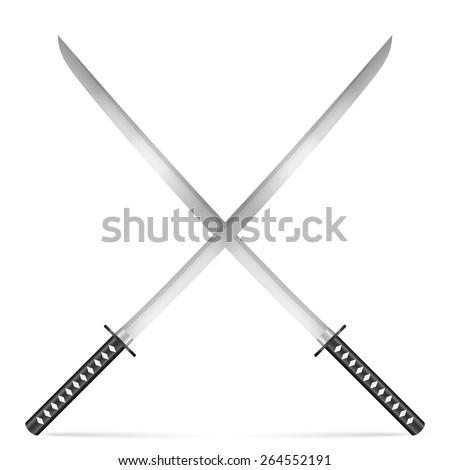
swords on a white background .